Eyebrow

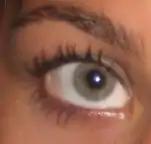
An eyebrow that has been modified via waxing

Fashion in eyebrow shape has changed throughout the ages and eyebrows have always featured heavily in female fashion, often as part of cultural demands made on women about body hair.